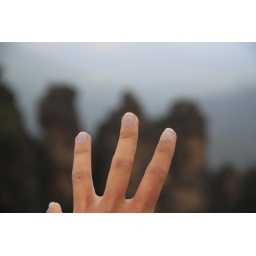
3 blue fingers in the blue mountains